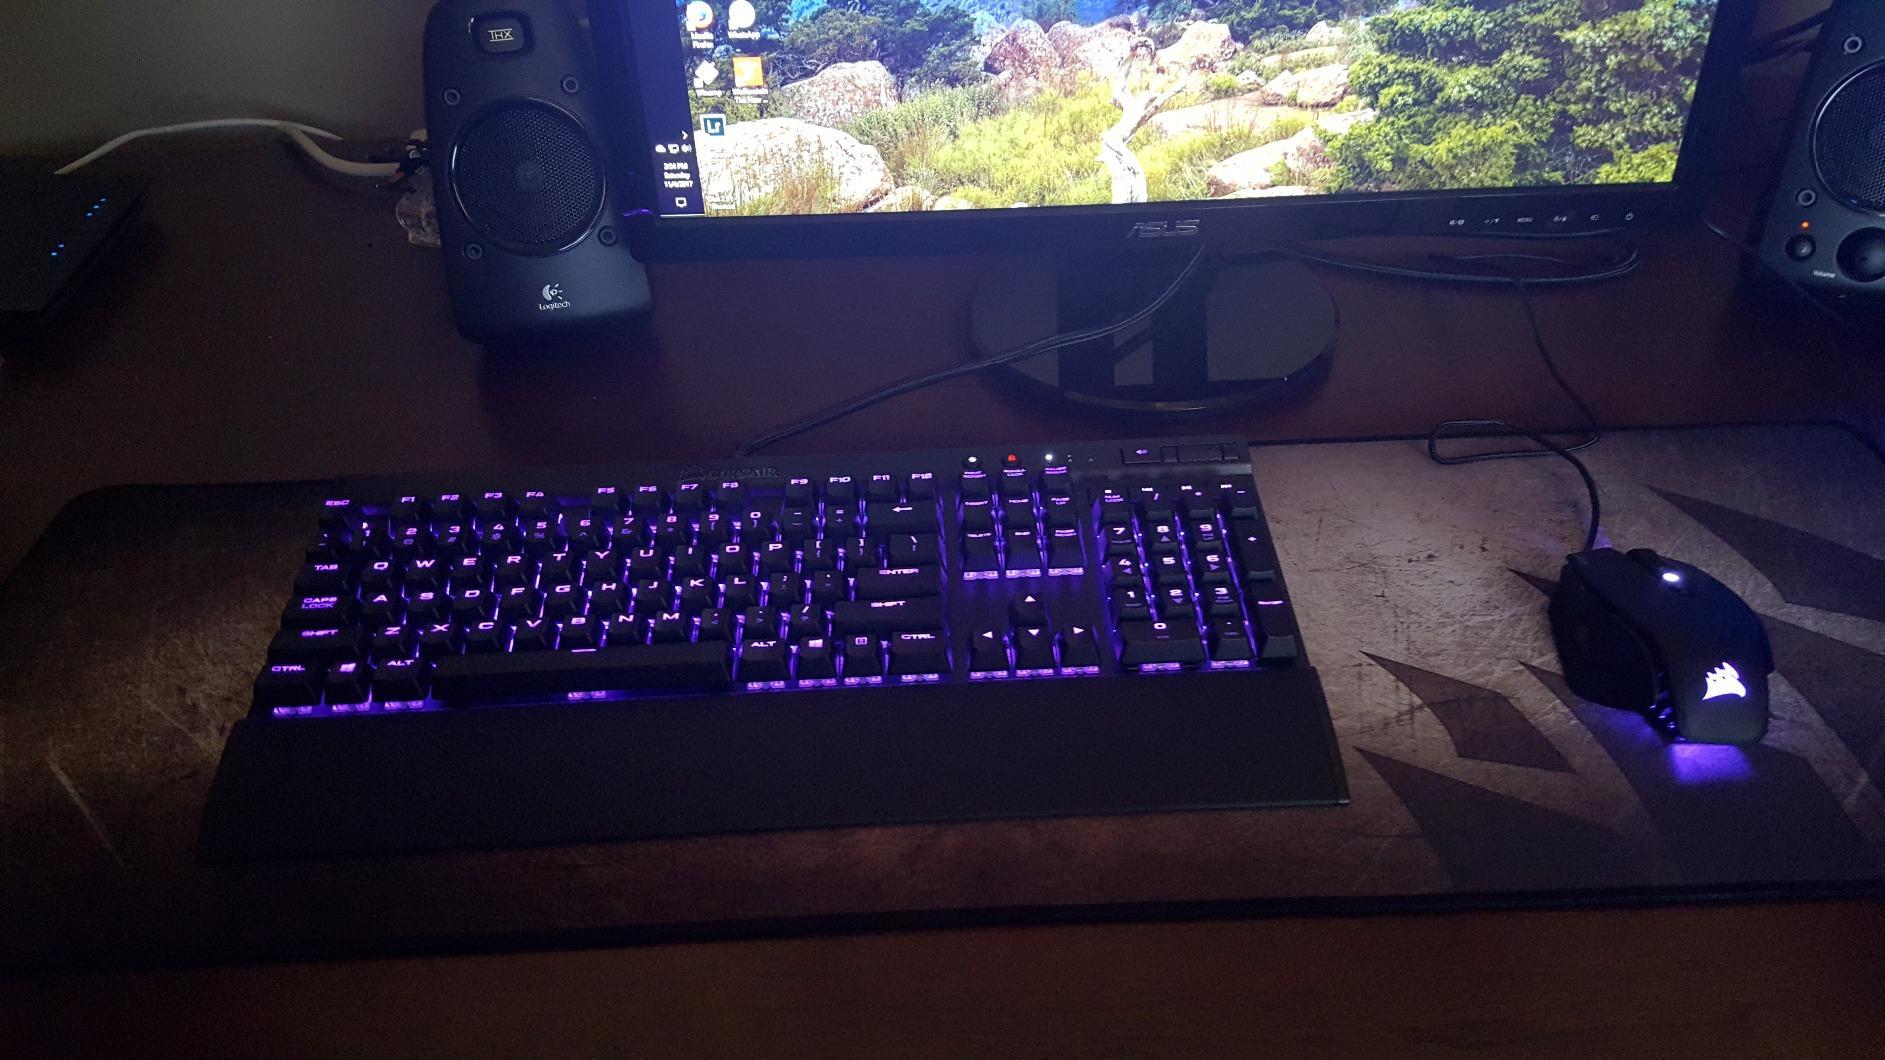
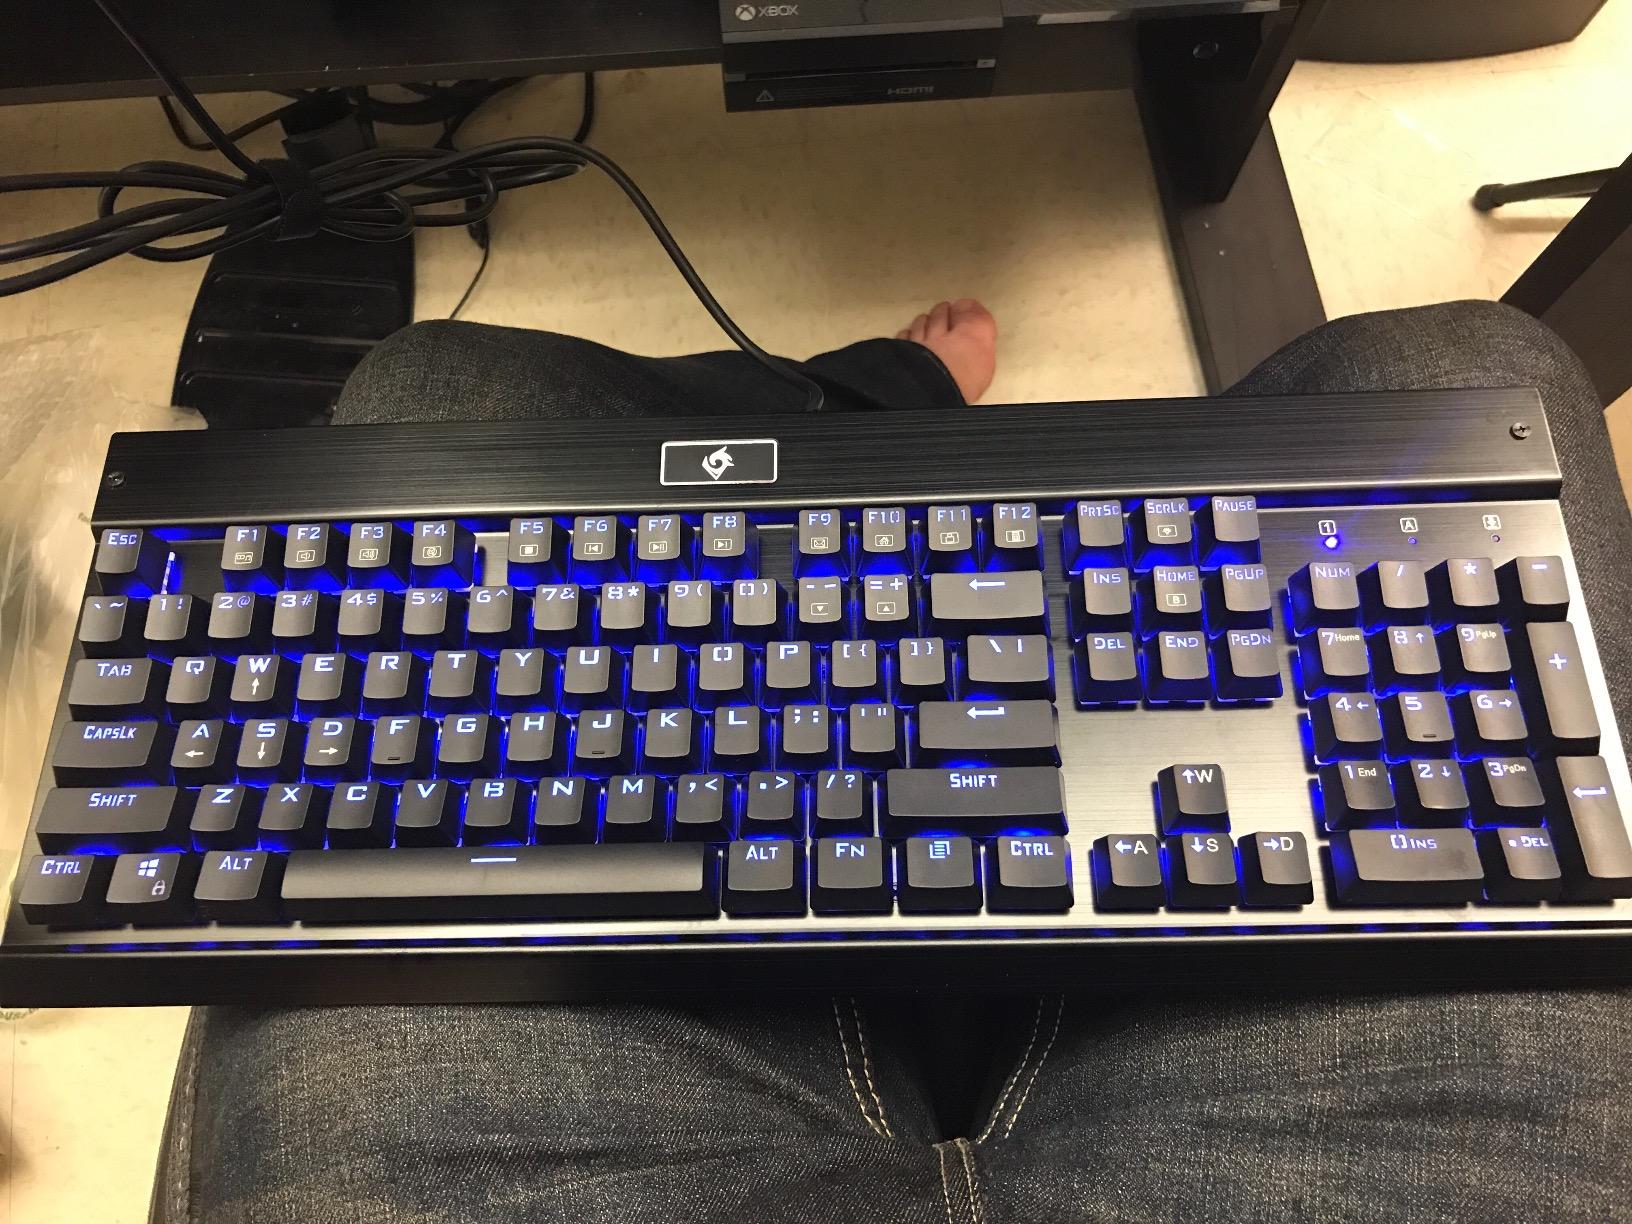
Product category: keyboard
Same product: no